Royal field with the monument to Přemysl the Ploughman

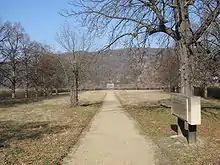
Royal field with monument to Přemysl the Ploughman

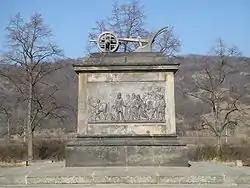
Monument commemorating Přemysl the Ploughman on the Royal field

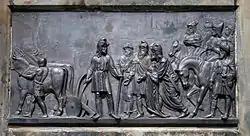
Iron relief on the monument, depicting encounter of Přemysl the Ploughman with the delegation of princess Libuše

Royal field with the monument to Přemysl the Ploughman is a Czech national cultural monument (declared as such in 1962). It is composed of the "Royal field" and the "monument to Přemysl the Ploughman" erected on the Royal field. It is located near the village Stadice, six kilometres southwest of Ústí nad Labem.